Sierre

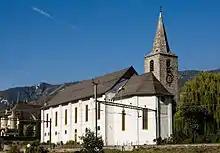
St. Catherine's church in Sierre

From the , 11,139 or 77.8% were Roman Catholic, while 715 or 5.0% belonged to the Swiss Reformed Church. Of the rest of the population, there were 359 members of an Orthodox church (or about 2.51% of the population), there were 3 individuals (or about 0.02% of the population) who belonged to the Christian Catholic Church, and there were 310 individuals (or about 2.17% of the population) who belonged to another Christian church. There were 5 individuals (or about 0.03% of the population) who were Jewish, and 430 (or about 3.00% of the population) who were Islamic. There were 31 individuals who were Buddhist, 8 individuals who were Hindu, and 25 individuals who belonged to another church. 636 (or about 4.44% of the population) belonged to no church, are agnostic or atheist, and 805 individuals (or about 5.62% of the population) did not answer the question.